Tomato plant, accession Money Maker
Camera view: bottom (45 deg); turntable rotation: 0 degrees
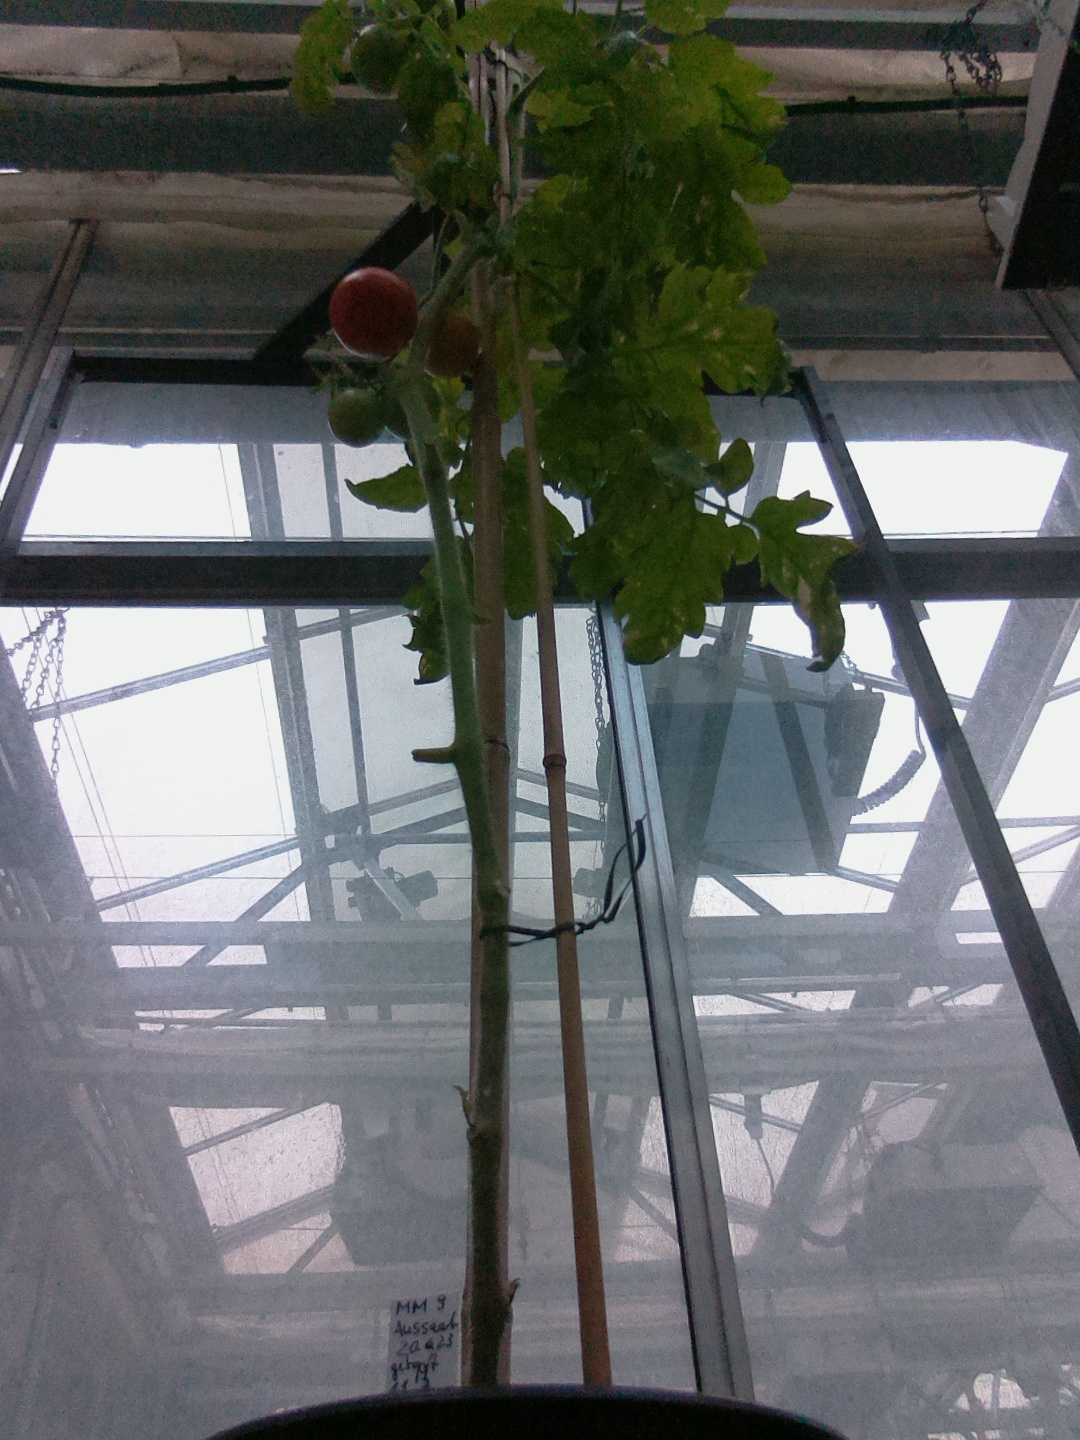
BBCH growth stage 84: 40%-50% of fruits show typical fully ripe color